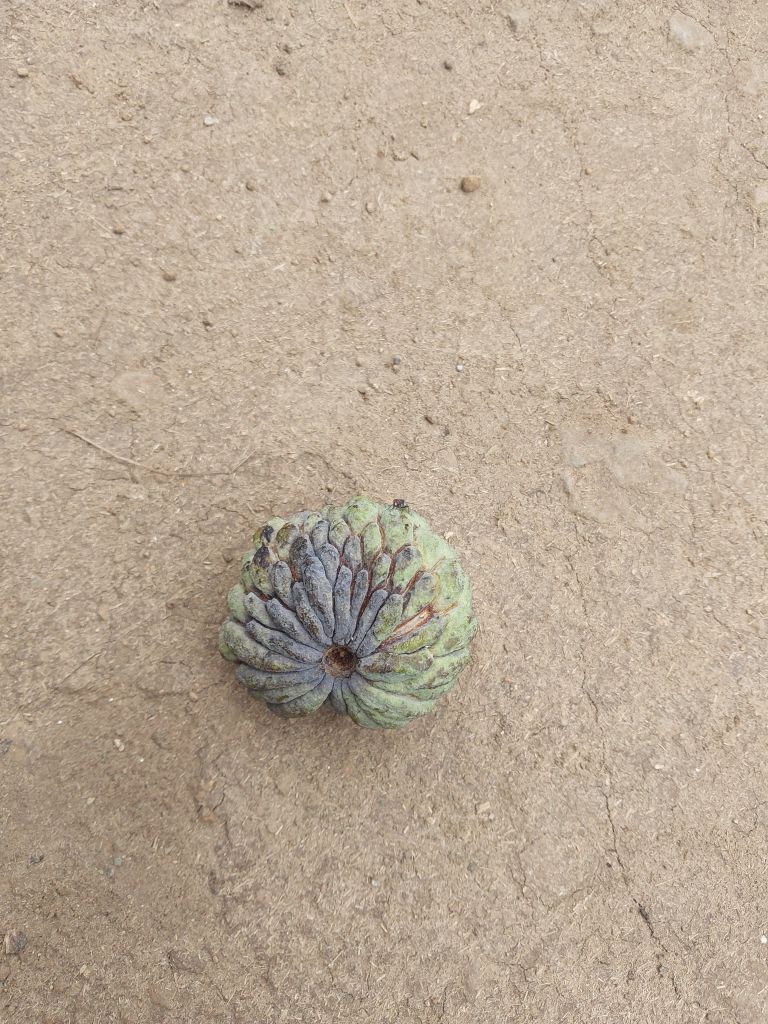
Disease label: Blank Canker